Newspaper hawker

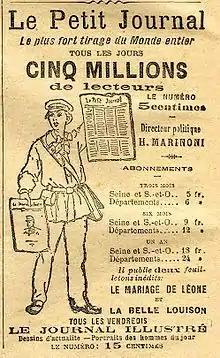
French newspaper hawker, 1899

American photographer Lewis Hine crusaded against child labor in America in the early 20th century by taking photographs that exposed frightful conditions, especially in factories and coal mines. He photographed youths who worked in the streets as well, but his photographs of them did not depict another appalling form of dangerous child labor or immigrant poverty, for they were not employees. There were working on their own as independent young entrepreneurs and Hine captures the image of comradeship, youthful masculinity and emerging entrepreneurship. The symbolic newsboy became an iconic image in discourses about childhood, ambition and independence.